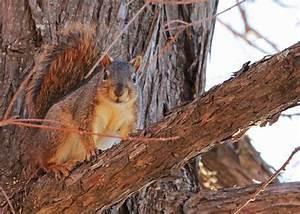
squirrel